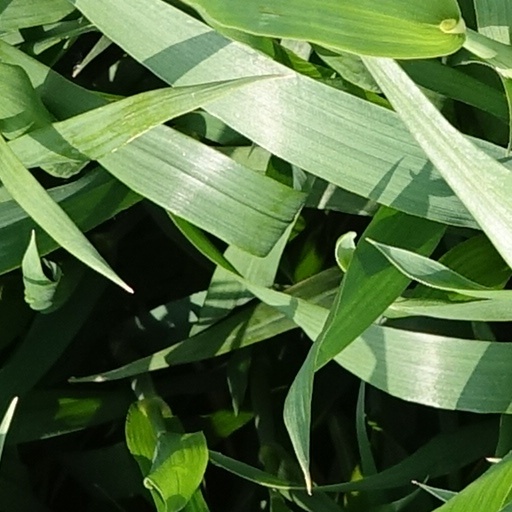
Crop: wheat